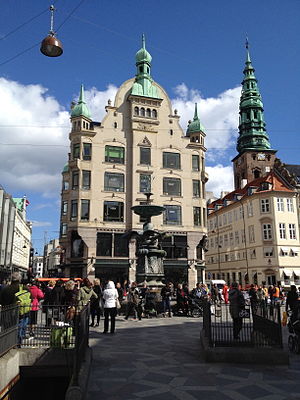
Richard Bergmann
Højbrohus på Amagertorv
Richard Leopold Bergmann var en dansk arkitekt, der især var knyttet til forlystelseshaven Tivoli.